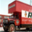
Label: truck